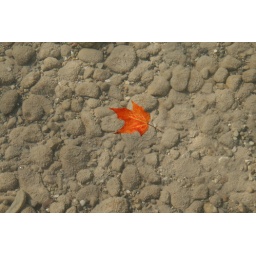
A red maple leaf floating in the clear water of Elk Lake, Michigan, lit up by sunshine.